Rishikesh Complex of Ruru Kshetra

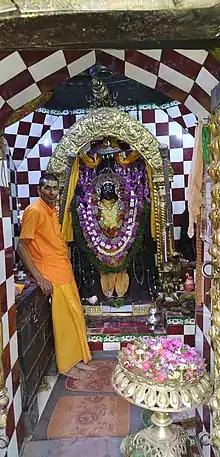
Rishikeshdham Temple

The complex is a combination of numerous styles of architecture from the medieval period and Sen period. The site is still well preserved and in use today as a sacred Hindu site where important Vedic rituals are performed.